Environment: real
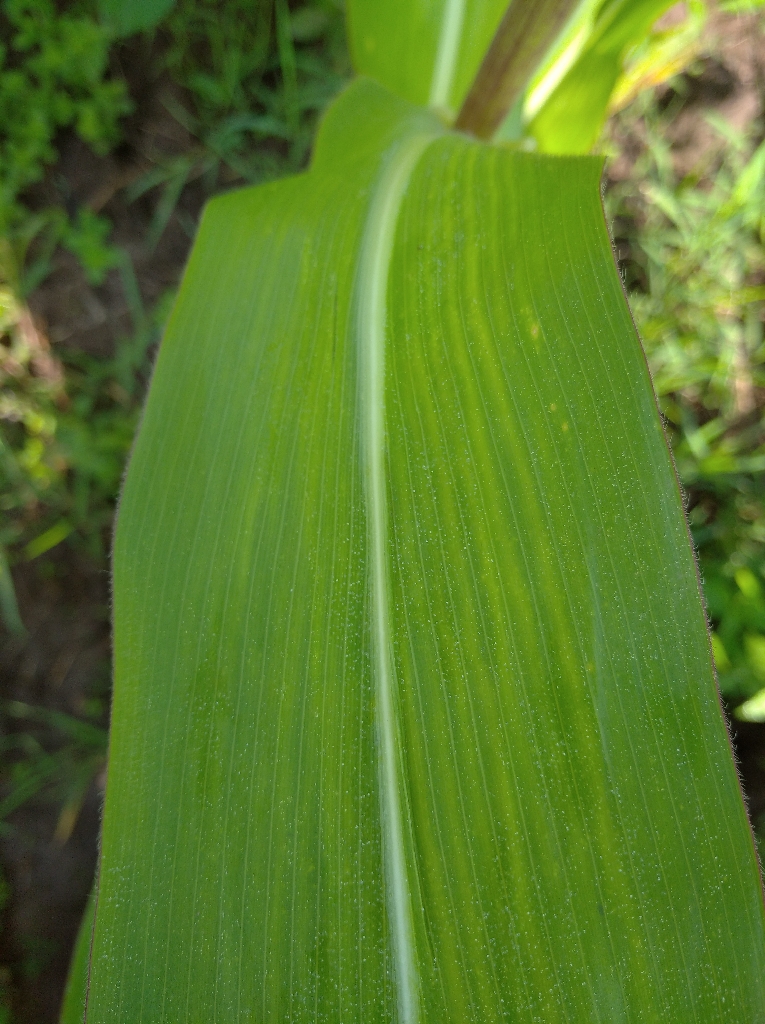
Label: healthy